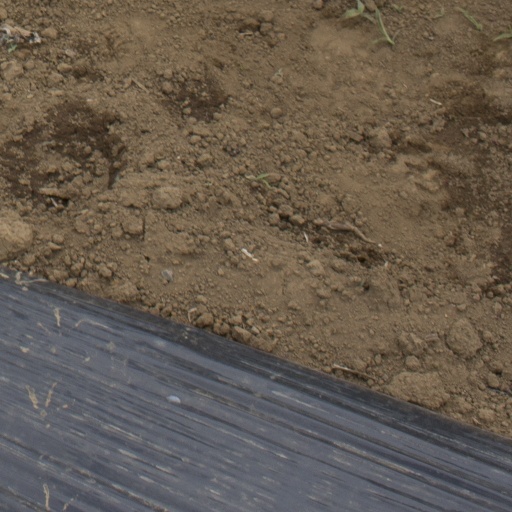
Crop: Jerusalem artichoke